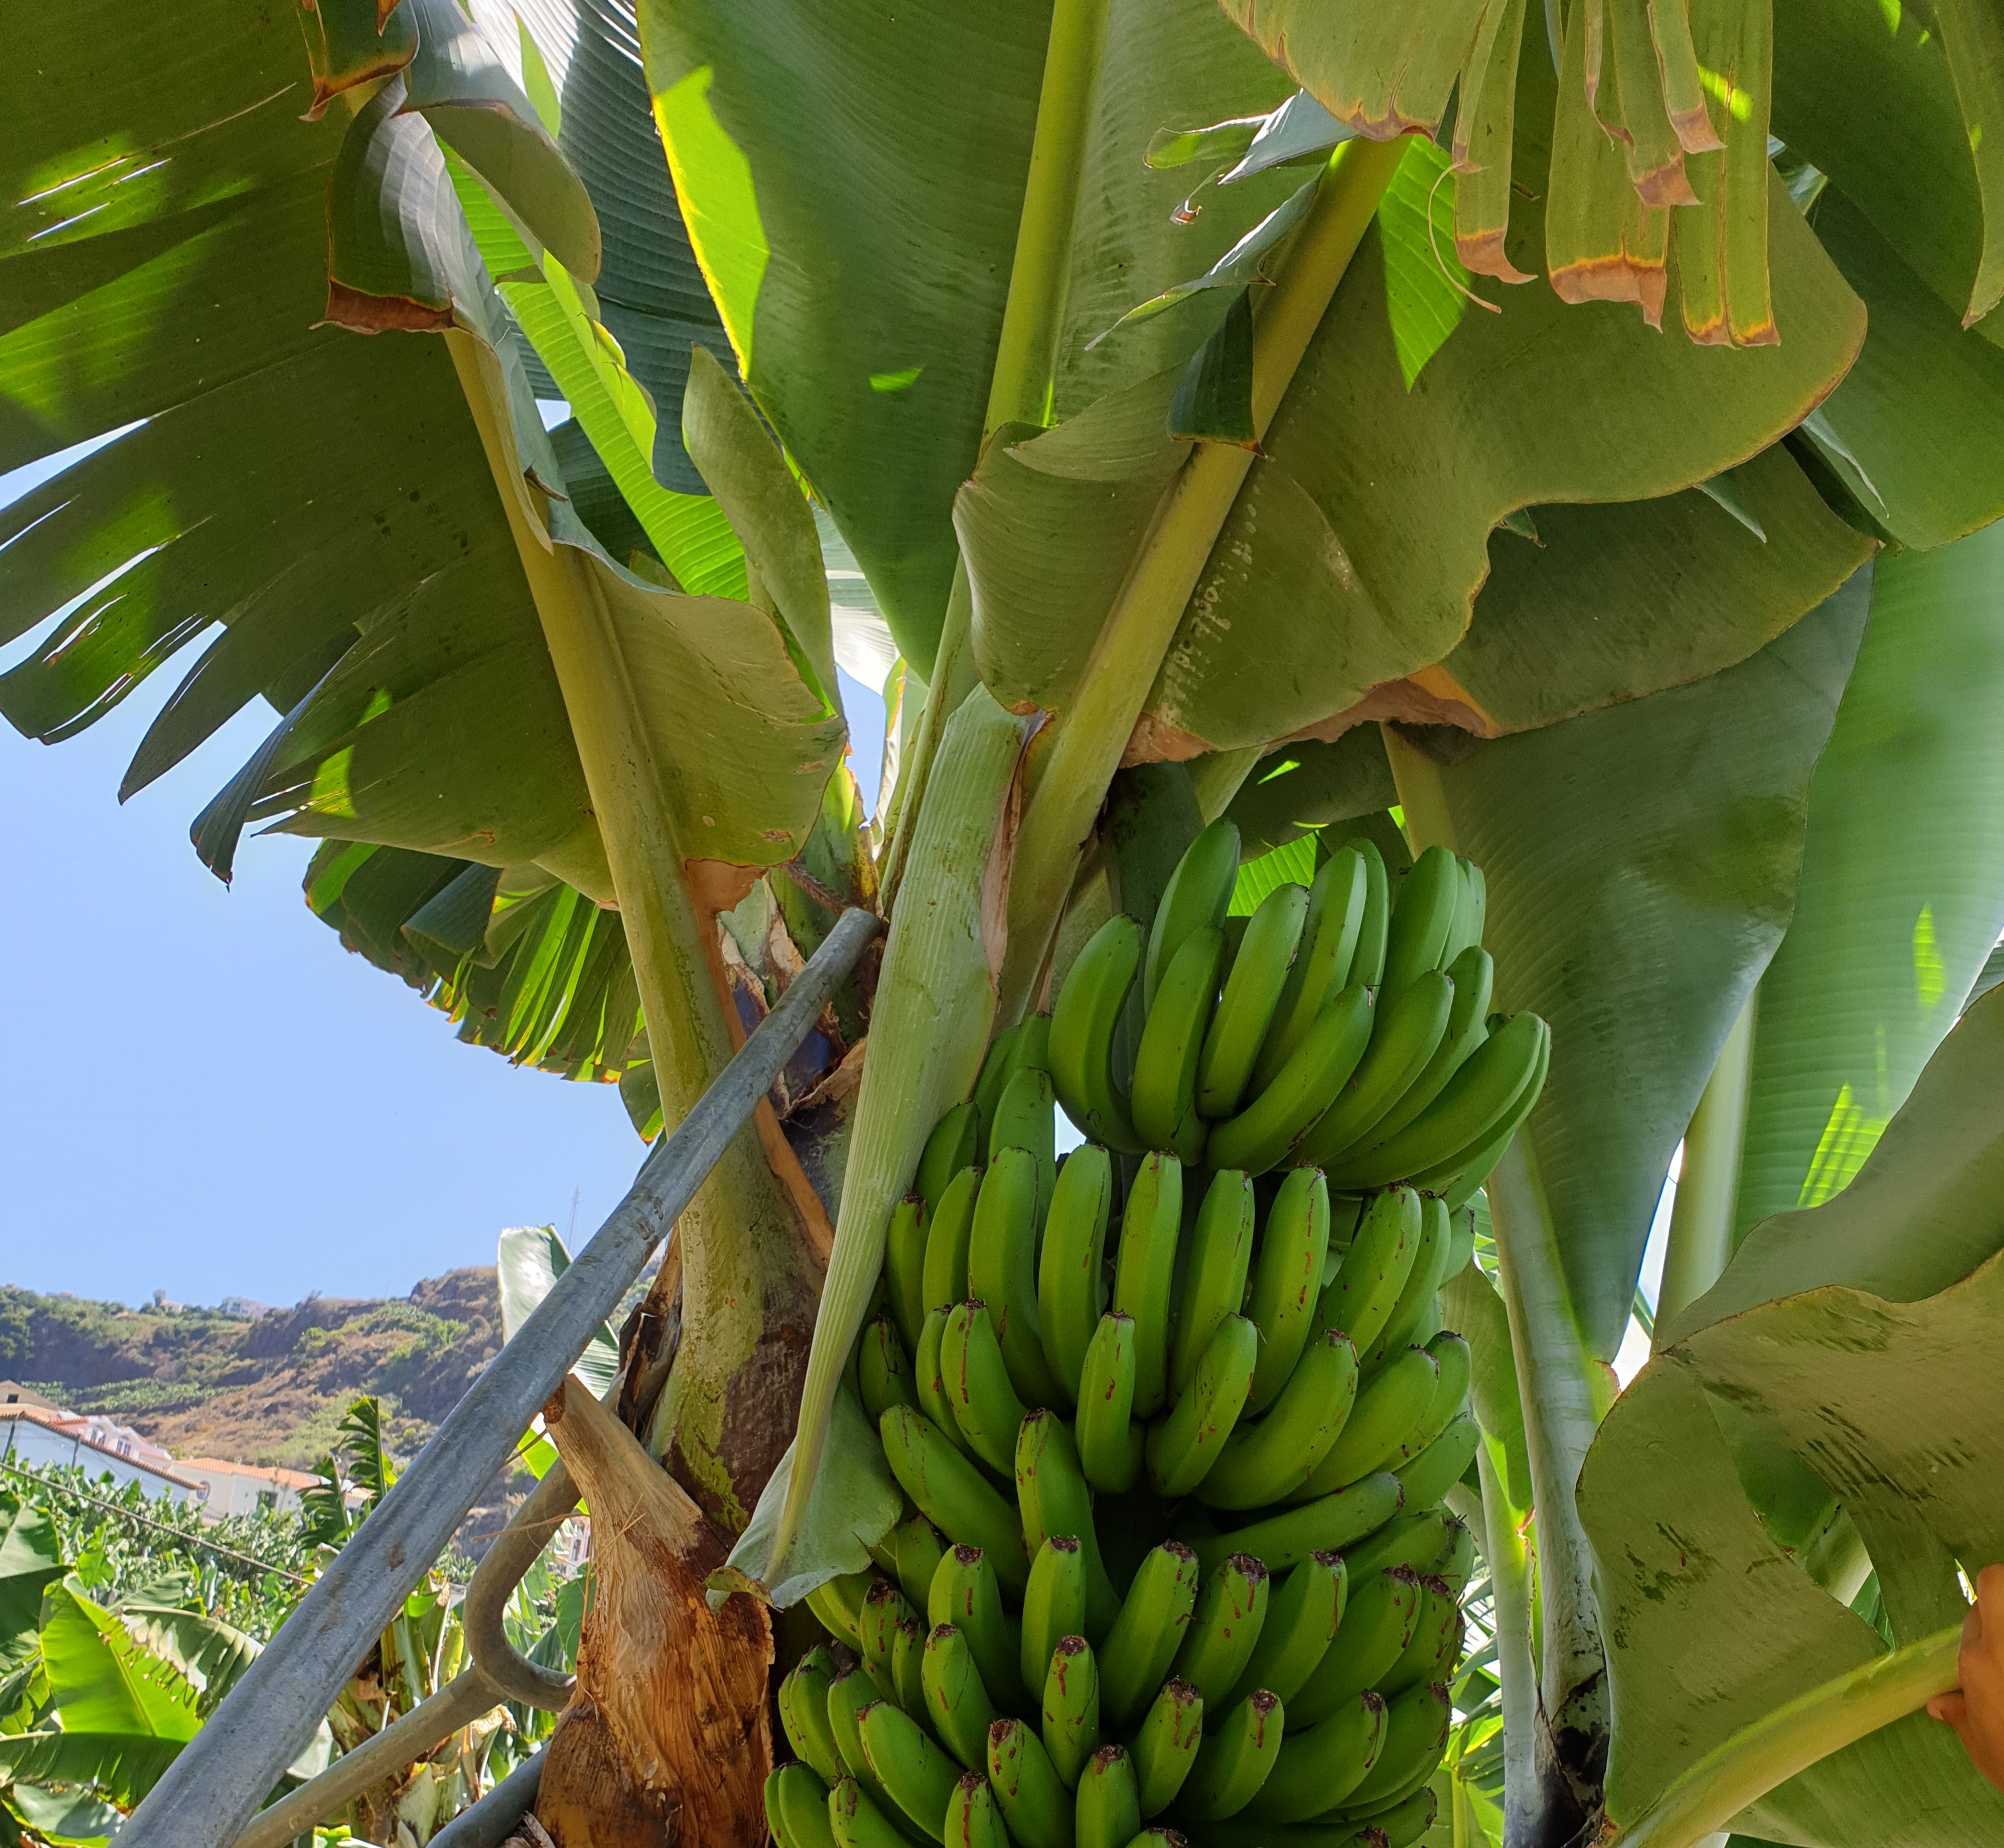
Label: Keep